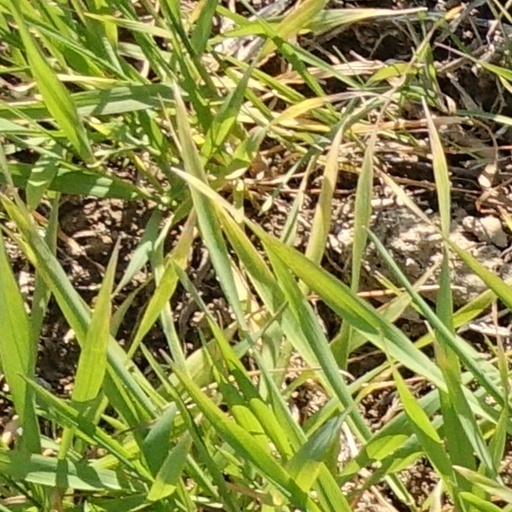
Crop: wheat